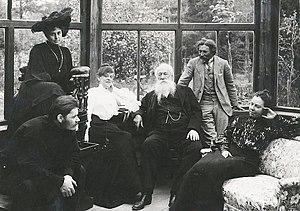
Ilia Iefimovitch Répine est un peintre russe né le 24 juillet 1844 et mort le 29 septembre 1930 à Kuokkala.